Annona squamosa

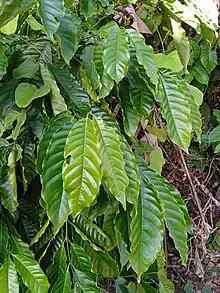
"A. squamosa" leaves

The fruit of "A. squamosa" (sugar-apple) has sweet whitish pulp, and is popular in tropical markets.